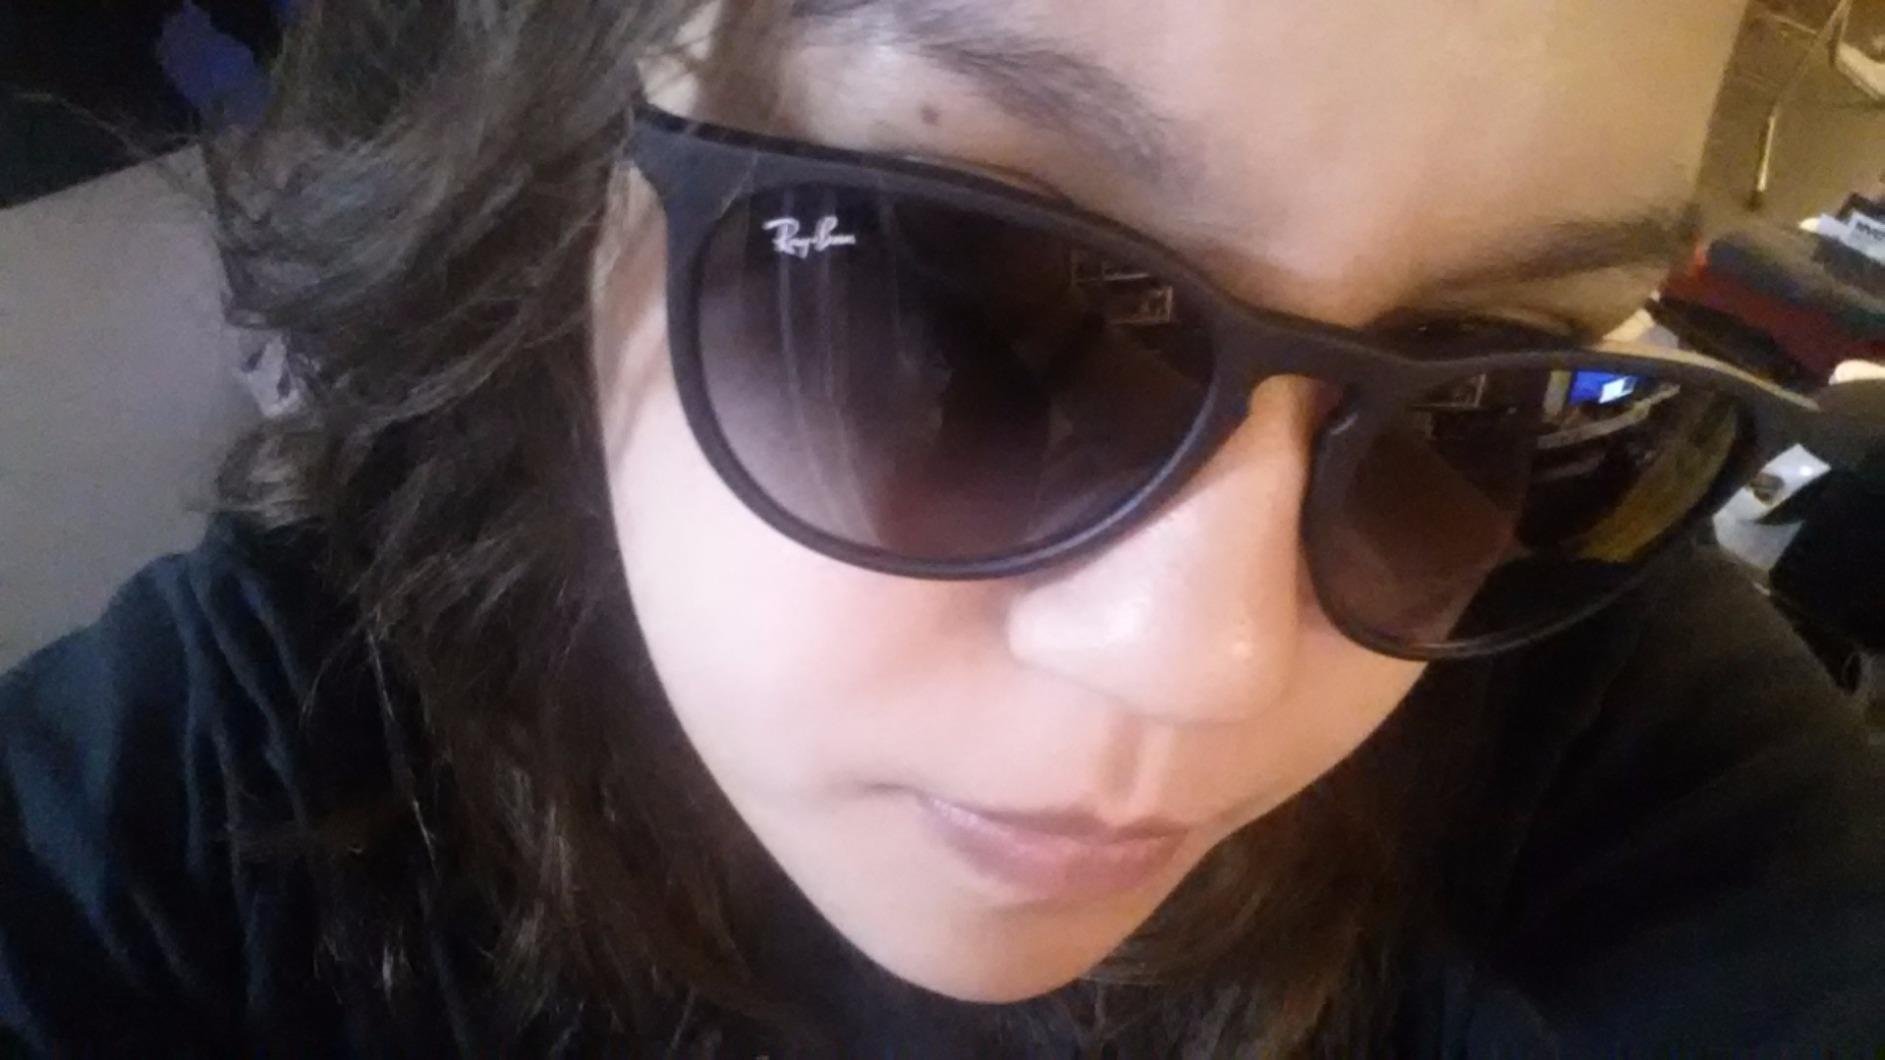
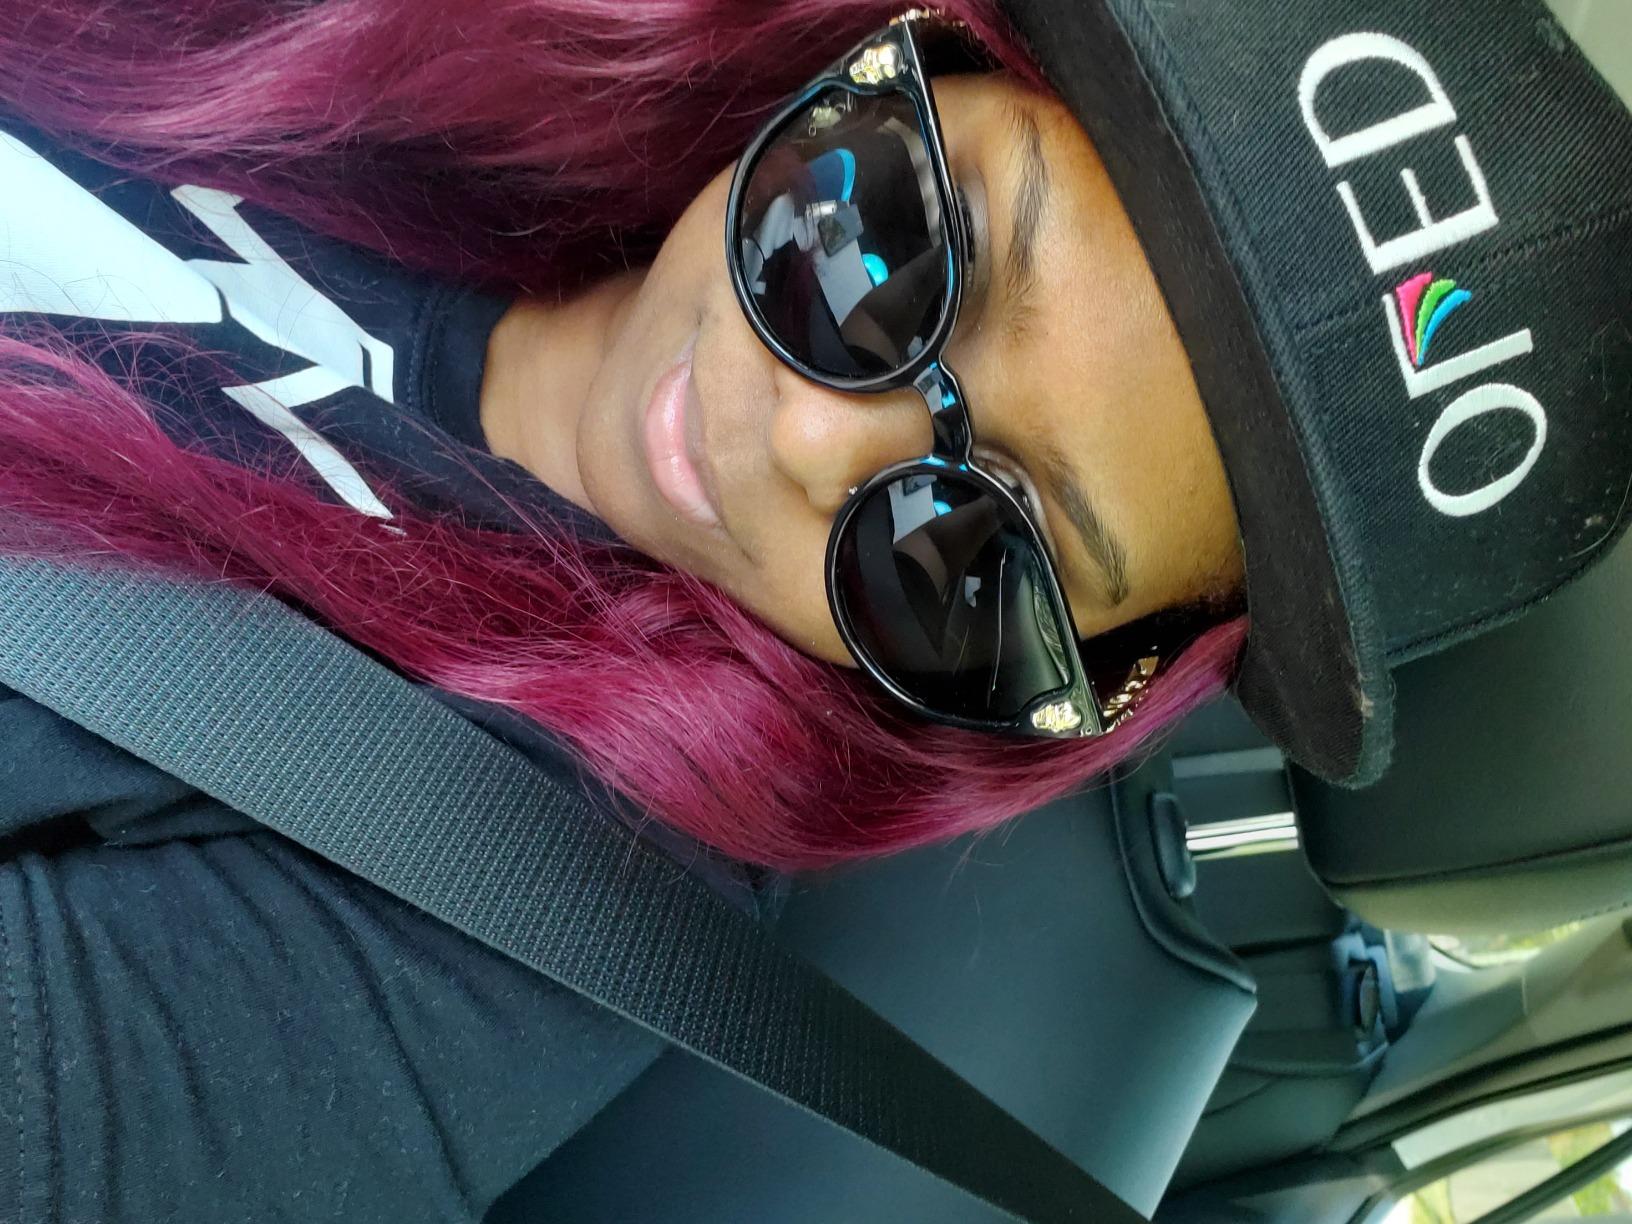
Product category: accessories_sunglasses
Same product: no